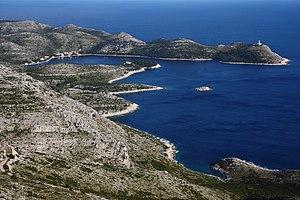
Lastovo est une île de Croatie située dans la mer Adriatique et rattachée au comitat de Dubrovnik-Neretva.